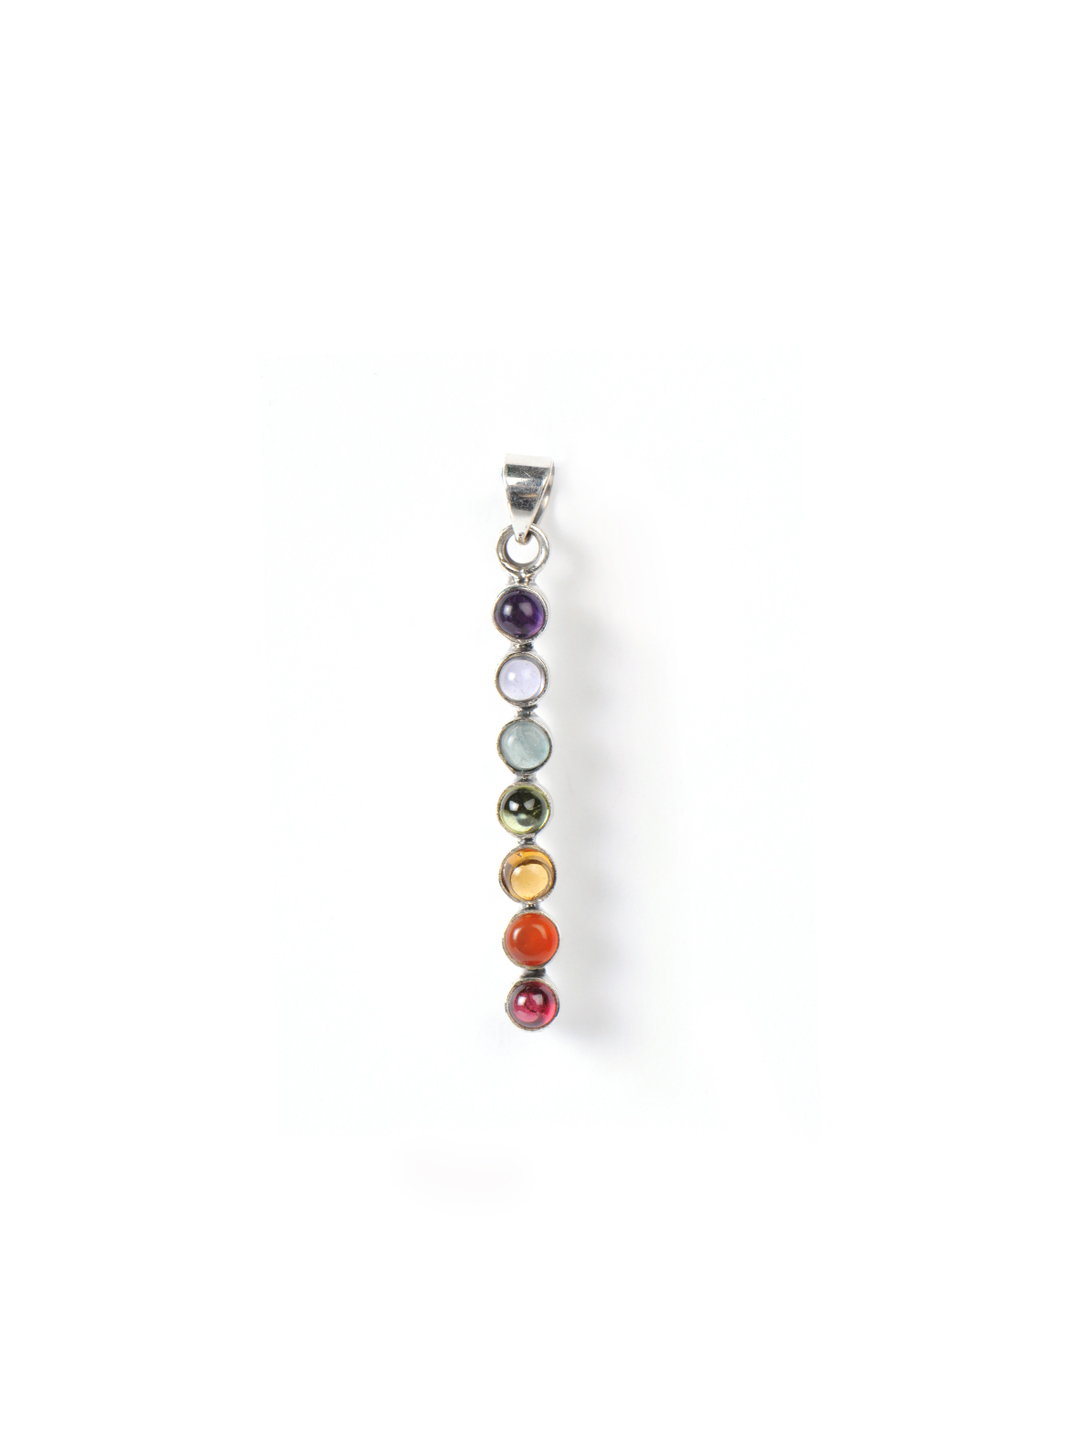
Fabindia Women Anusuya Silver Pendant
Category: Accessories / Jewellery / Pendant
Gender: Women
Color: Silver
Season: Winter 2016
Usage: Ethnic